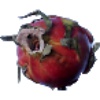
Label: red_pitahaya